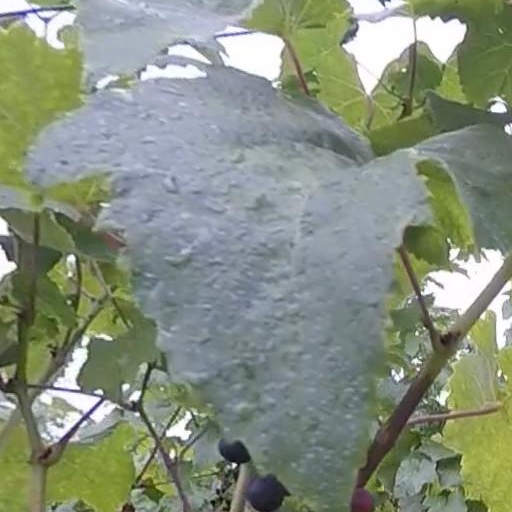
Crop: grape